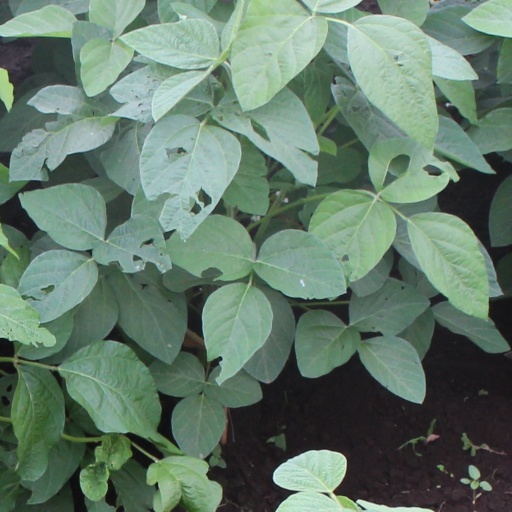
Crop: soybean